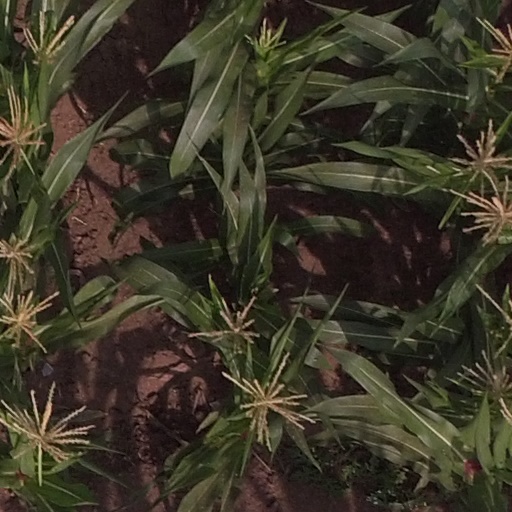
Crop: maize; corn